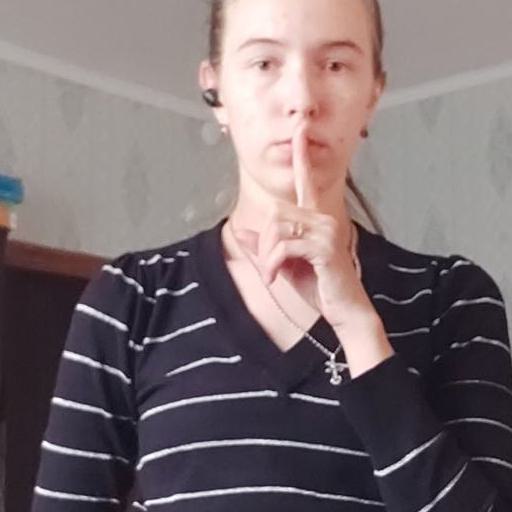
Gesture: mute